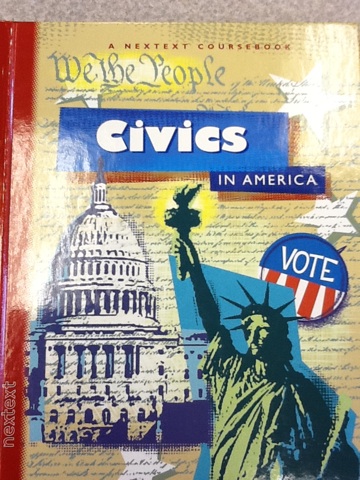Question: Could you please tell me the name of this book?
Answer: civics in america